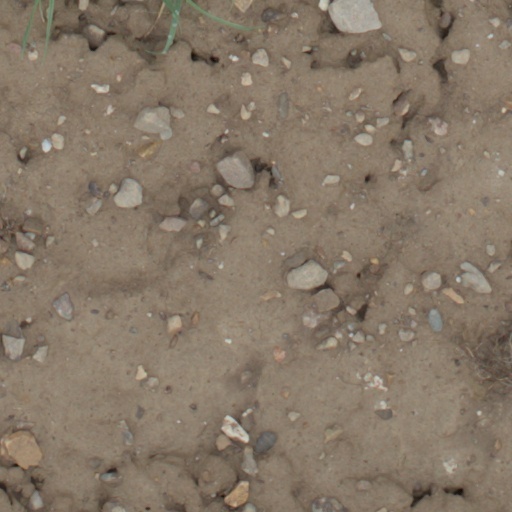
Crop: wheat